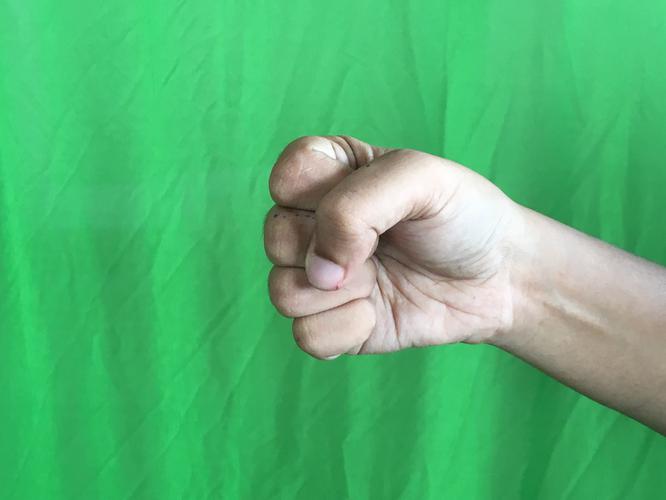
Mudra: Mushti
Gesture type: single_hand